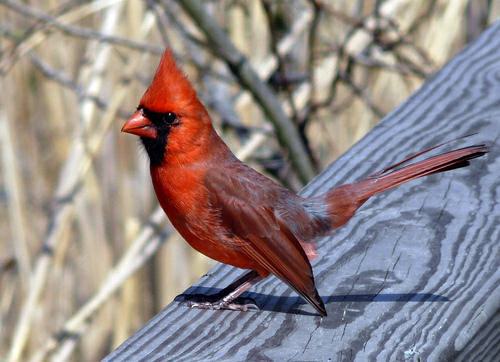
A photo of a cardinal